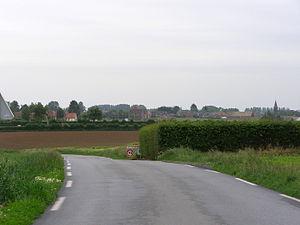
Vue d'ensemble.
La Flamengrie est une commune française, située dans le département du Nord en région Hauts-de-France.